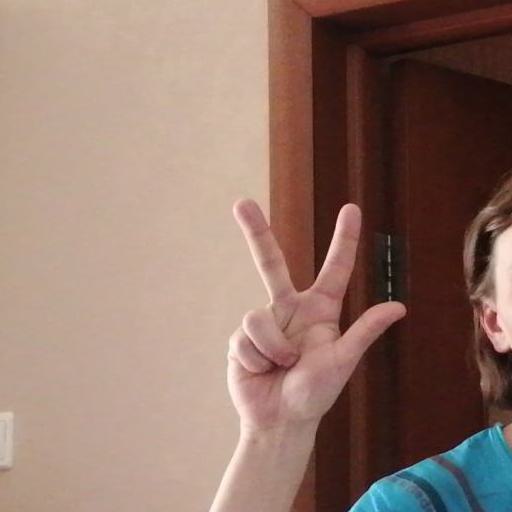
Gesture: three2